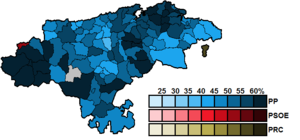
Les élections générales espagnoles de 2011 se sont tenues le dimanche 20 novembre 2011 afin d'élire les 350 députés et 208 des 266 sénateurs de la Xᵉ législature des Cortes Generales. 5 députés sont élus en Cantabrie.